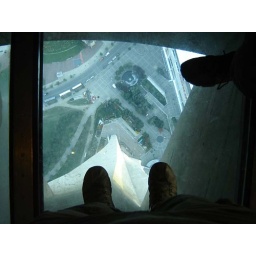
This is me standing on the glass floor 140+ stories above the ground at the CN Tower.